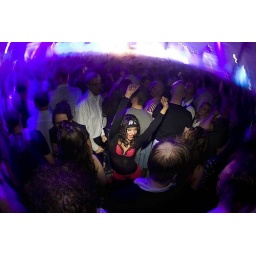
&amp;quot;armin van buuren&amp;quot; houseparty party house trance. The Armin only trance-party in Jaarbeurs, Utrecht, 2008. The Armin only trance-party in the Jaarbeurs, Utrecht, Netherlands, 2008